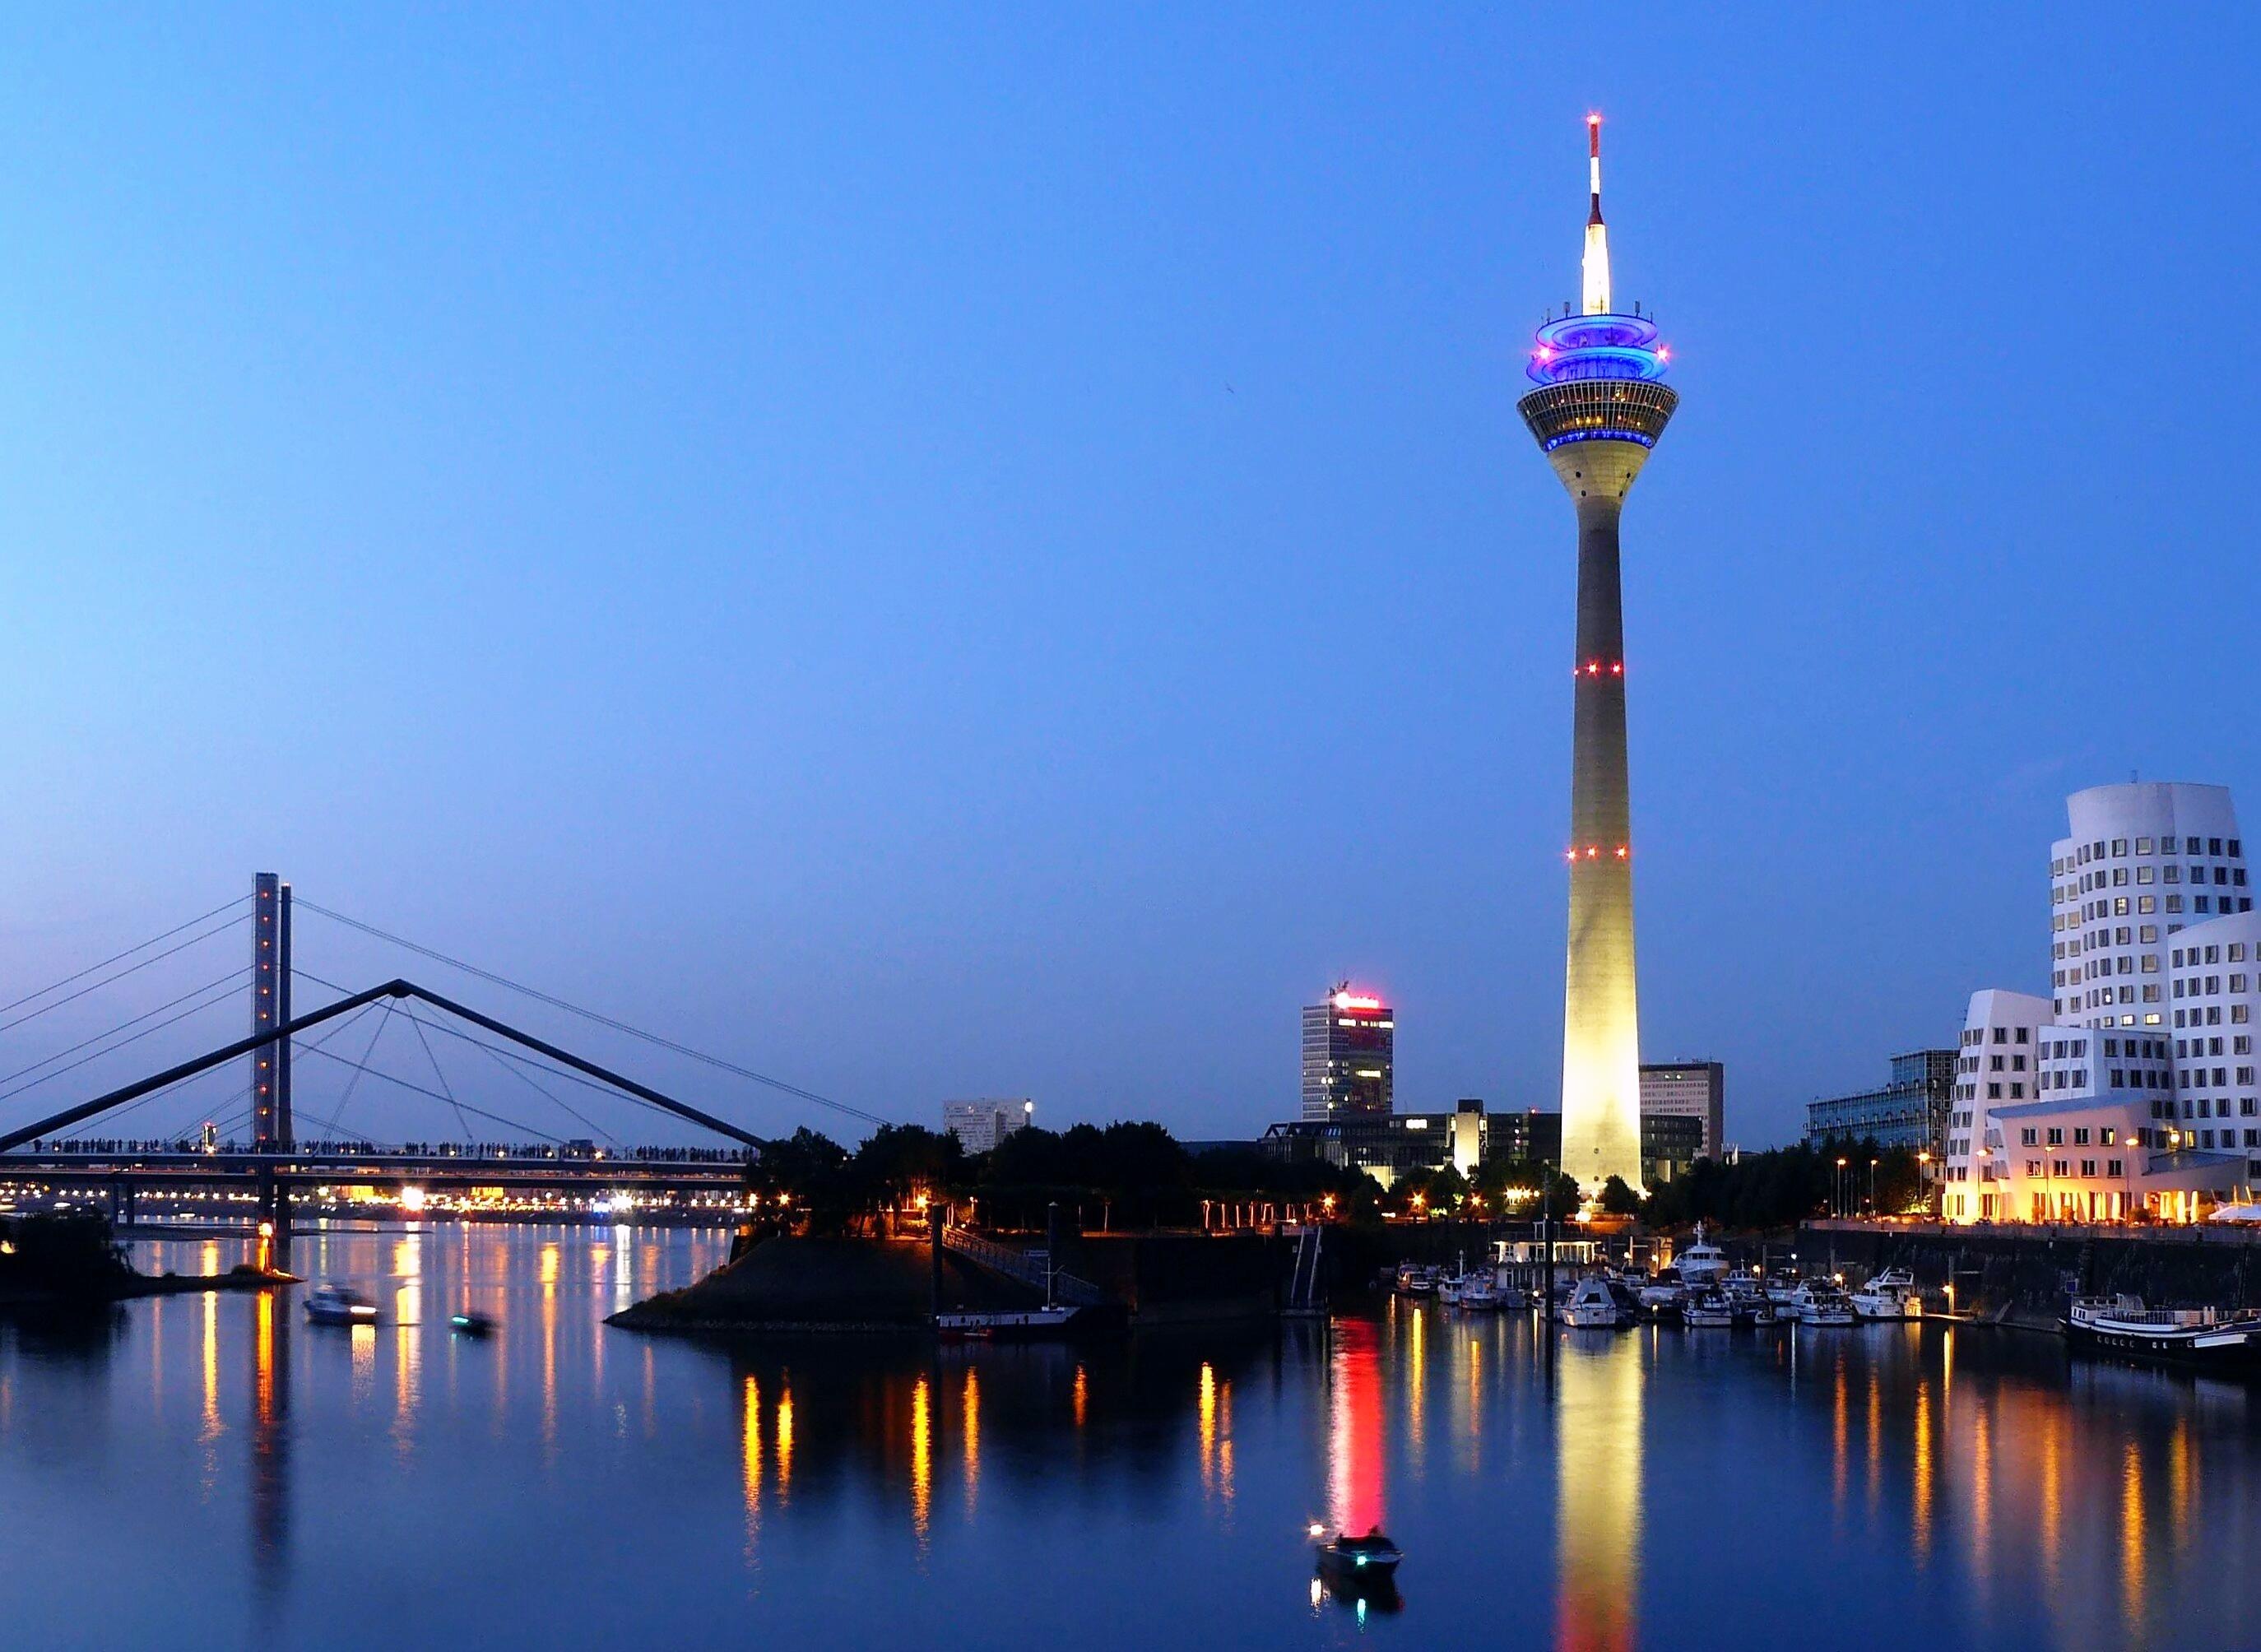
architecture, sky, bridge, skyline, night, building, city, skyscraper, river, cityscape, dusk, evening, reflection, tower, color, landmark, blue, district, lights, reflections, germany, night view, city lights, rhine, sky blue, harbour area, dusseldorf, tv tower, media harbour, evening light, lzb, human settlement, architecture of gehry skyscrapers